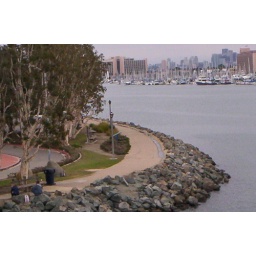
sitting on the rocks near the river/ pond thing.